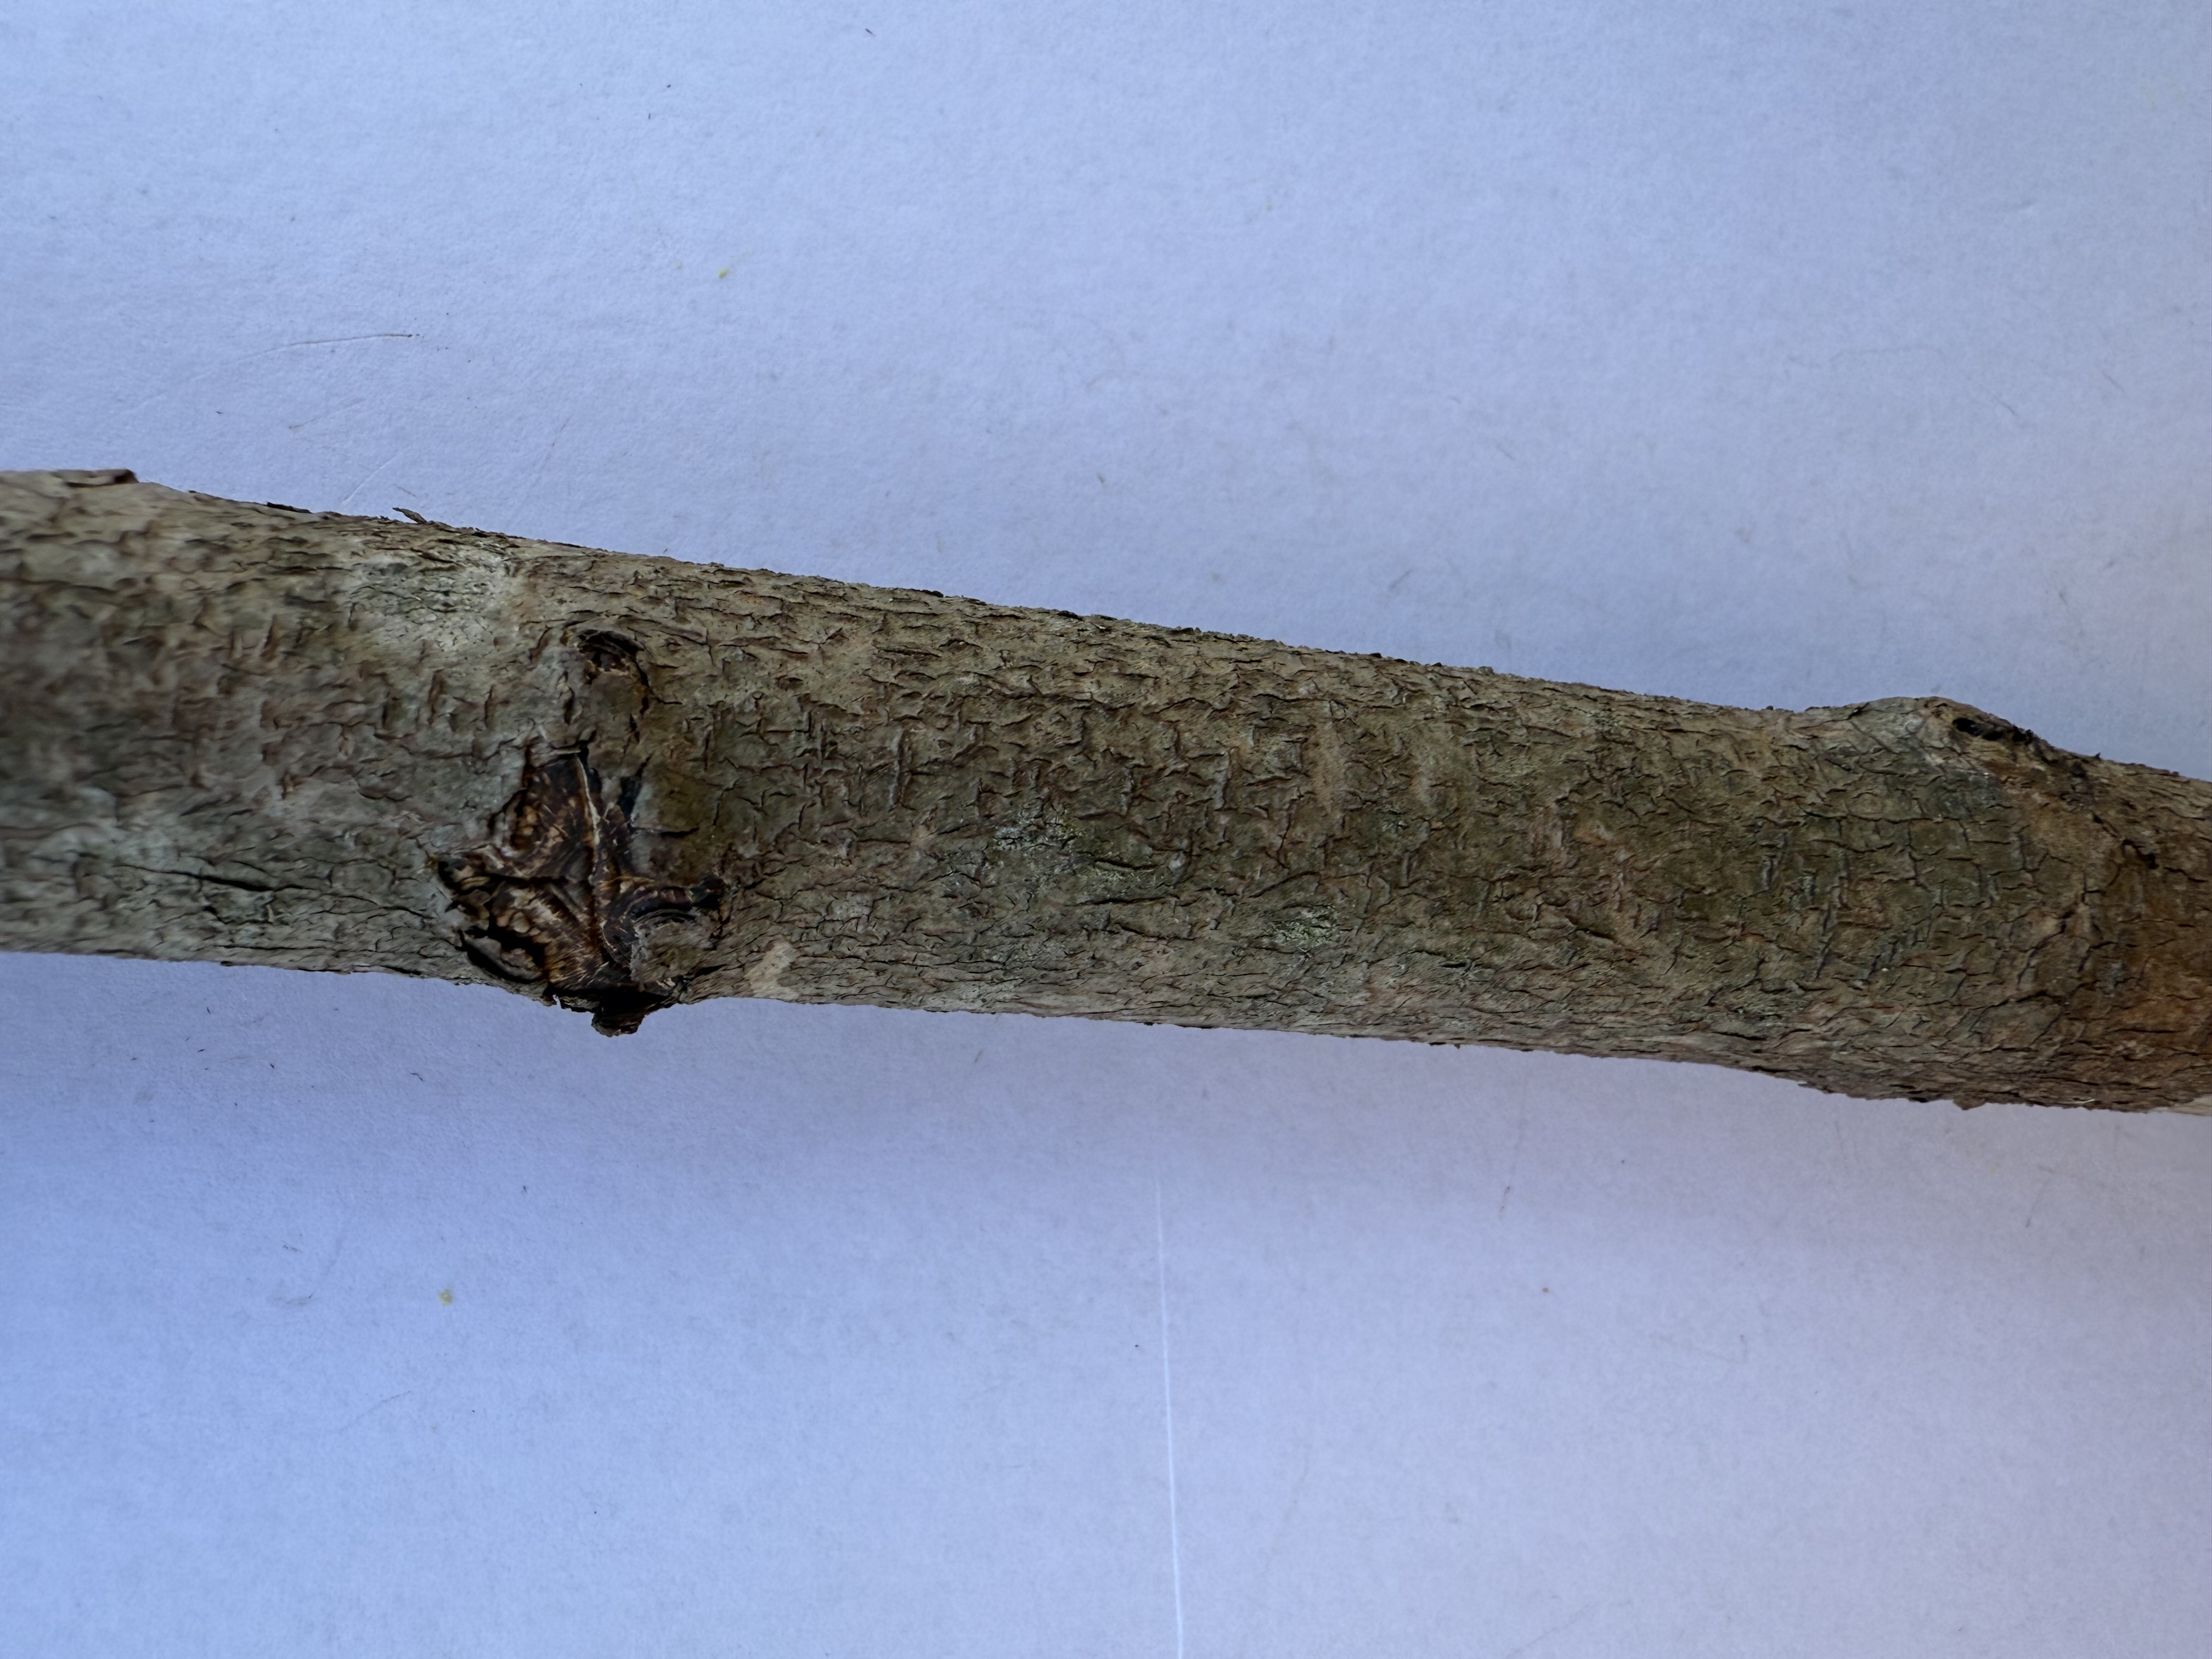
Variety: Cornelian Cherry